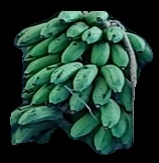
Variety: rasbale
Grade: grade2